The Sinking of the Lusitania

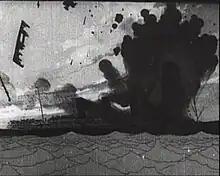
A still from the film showing the RMS "Lusitania" engulfed in smoke after being torpedoed.

The Sinking of the Lusitania (1918) is an American silent animated short film by cartoonist Winsor McCay. It is a work of propaganda re-creating the never-photographed 1915 sinking of the British liner RMS "Lusitania". At twelve minutes, it has been called the longest work of animation at the time of its release. The film is the earliest surviving animated documentary and serious, dramatic work of animation. The National Film Registry selected it for preservation in 2017.